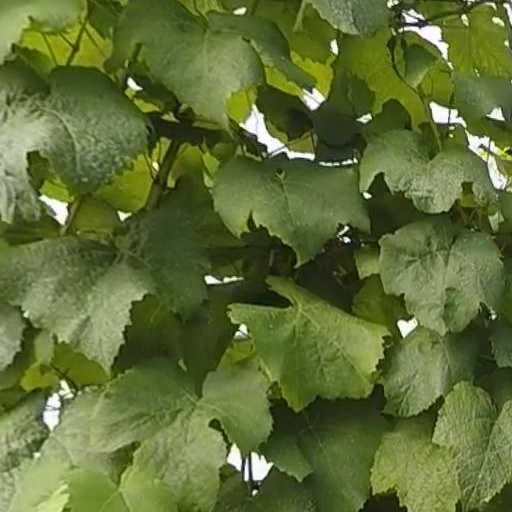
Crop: grape